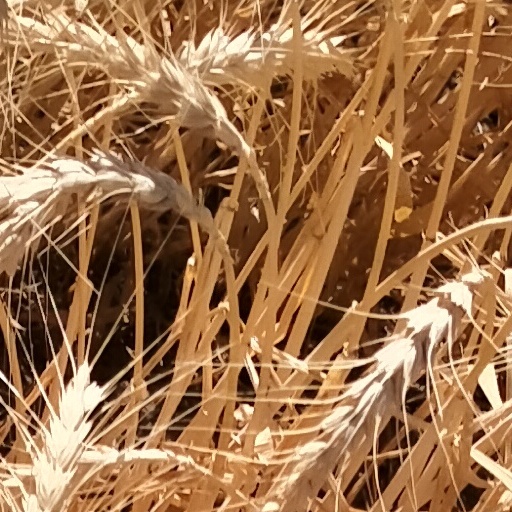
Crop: wheat